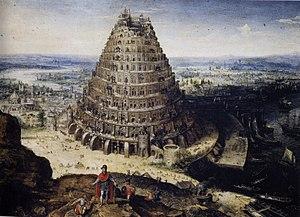
L’histoire de la tour de Babel est un épisode biblique rapporté dans la parashat Noa'h, dans le Livre de la Genèse Gn 11,1-9, peu après l'épisode du Déluge.